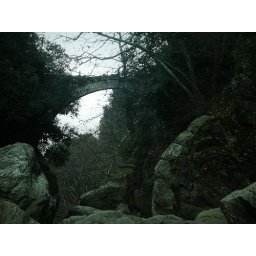
Stone bridge over the biggest river on mt Peion(The story on the relevant set)